Ladies Crave Excitement

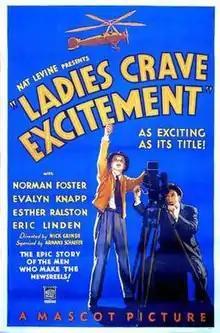

Ladies Crave Excitement is a 1935 American action–comedy drama film released by Mascot Pictures, directed by Nick Grinde and starring Norman Foster, Evalyn Knapp and Esther Ralston.